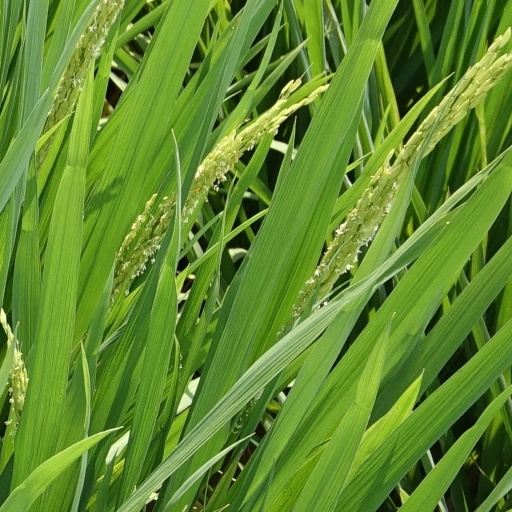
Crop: rice